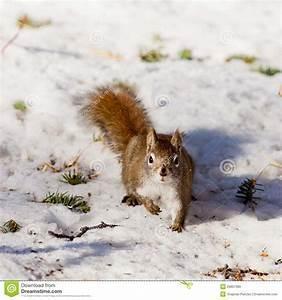
squirrel